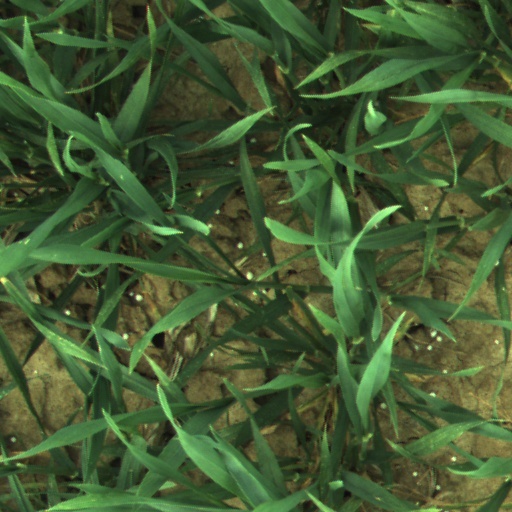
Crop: wheat